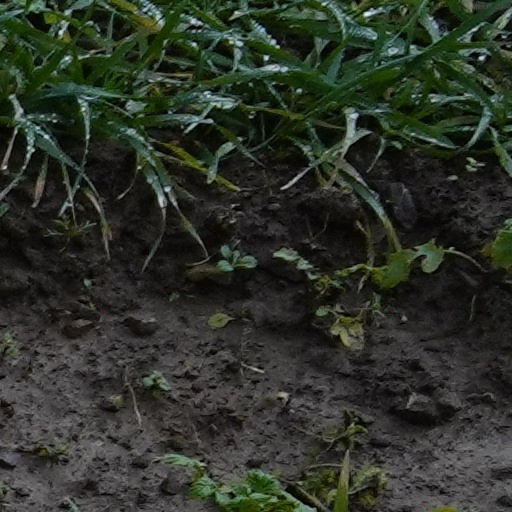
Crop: wheat